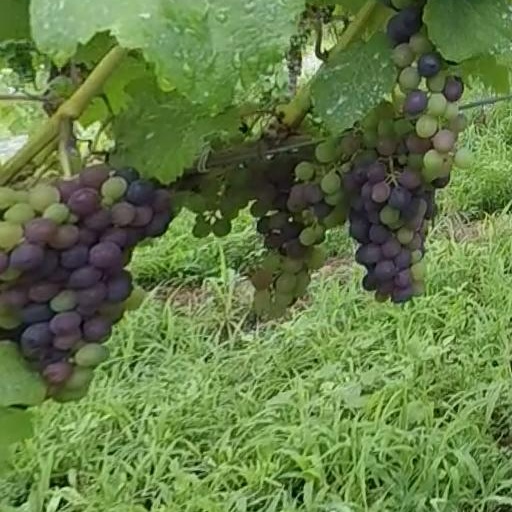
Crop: grape